Eagle House Hotel

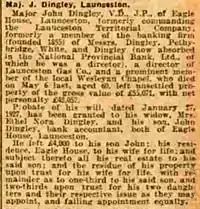
Will of John Dingle 1930

John Dingley (1829-1885) bought Eagle House soon after his marriage to Charlotte Shum in 1857. He was born in 1829 in Launceston. His father was Richard Dingley, who was an agent of Tavistock Bank and had served as Mayor of Launceston. In 1855 - together with his father, Edward Pethybridge and George White - John formed the Launceston Bank. This bank eventually became part of NatWest.